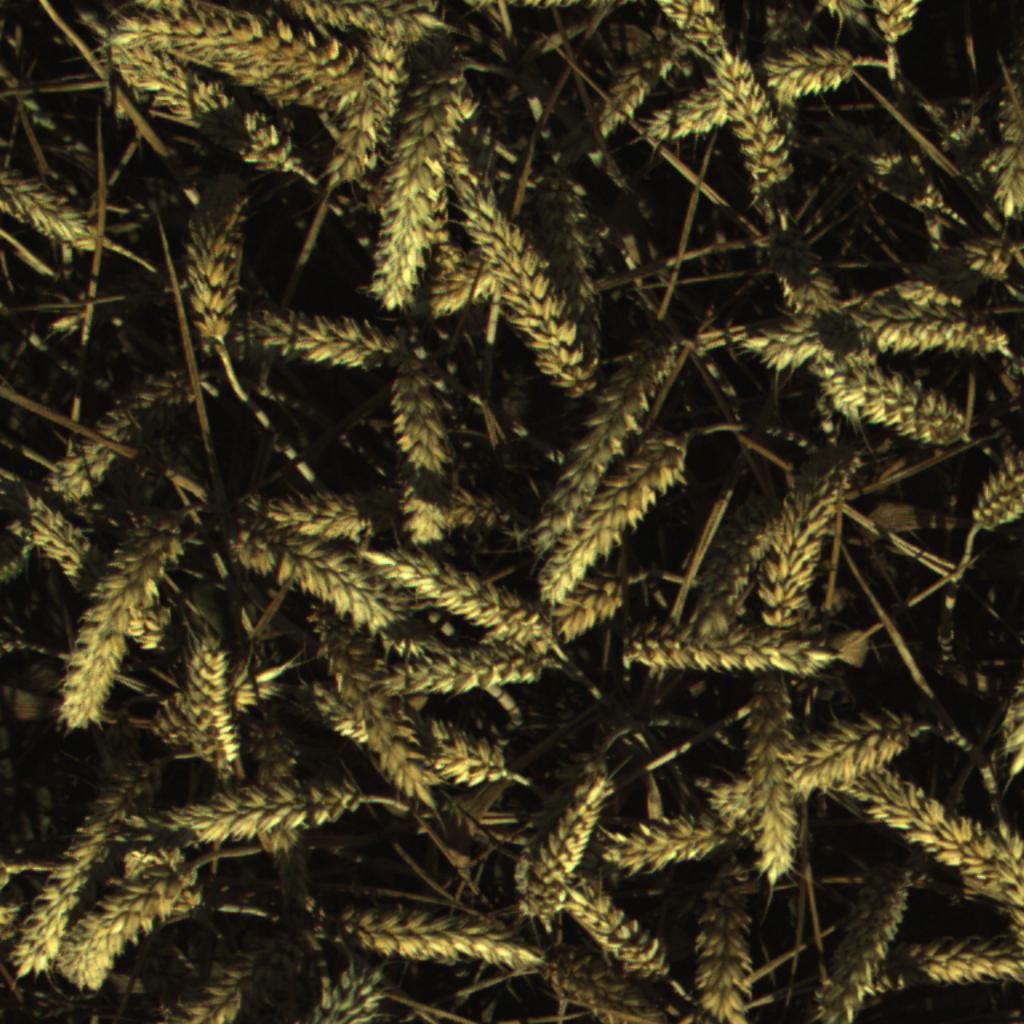
Country: Belgium
Location: Gembloux
Wheat development stage: Ripening